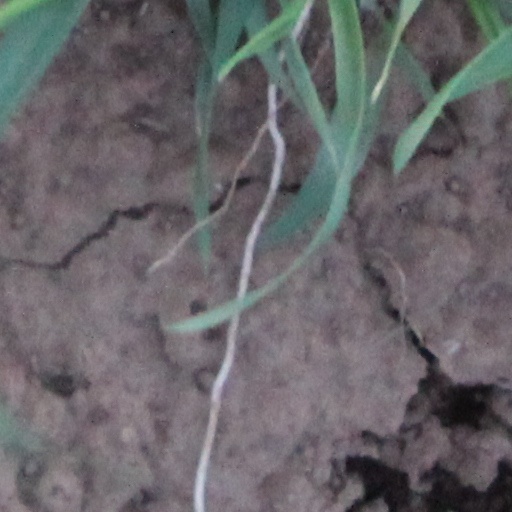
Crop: wheat